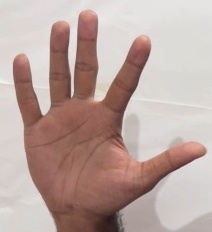
ASL sign: 5